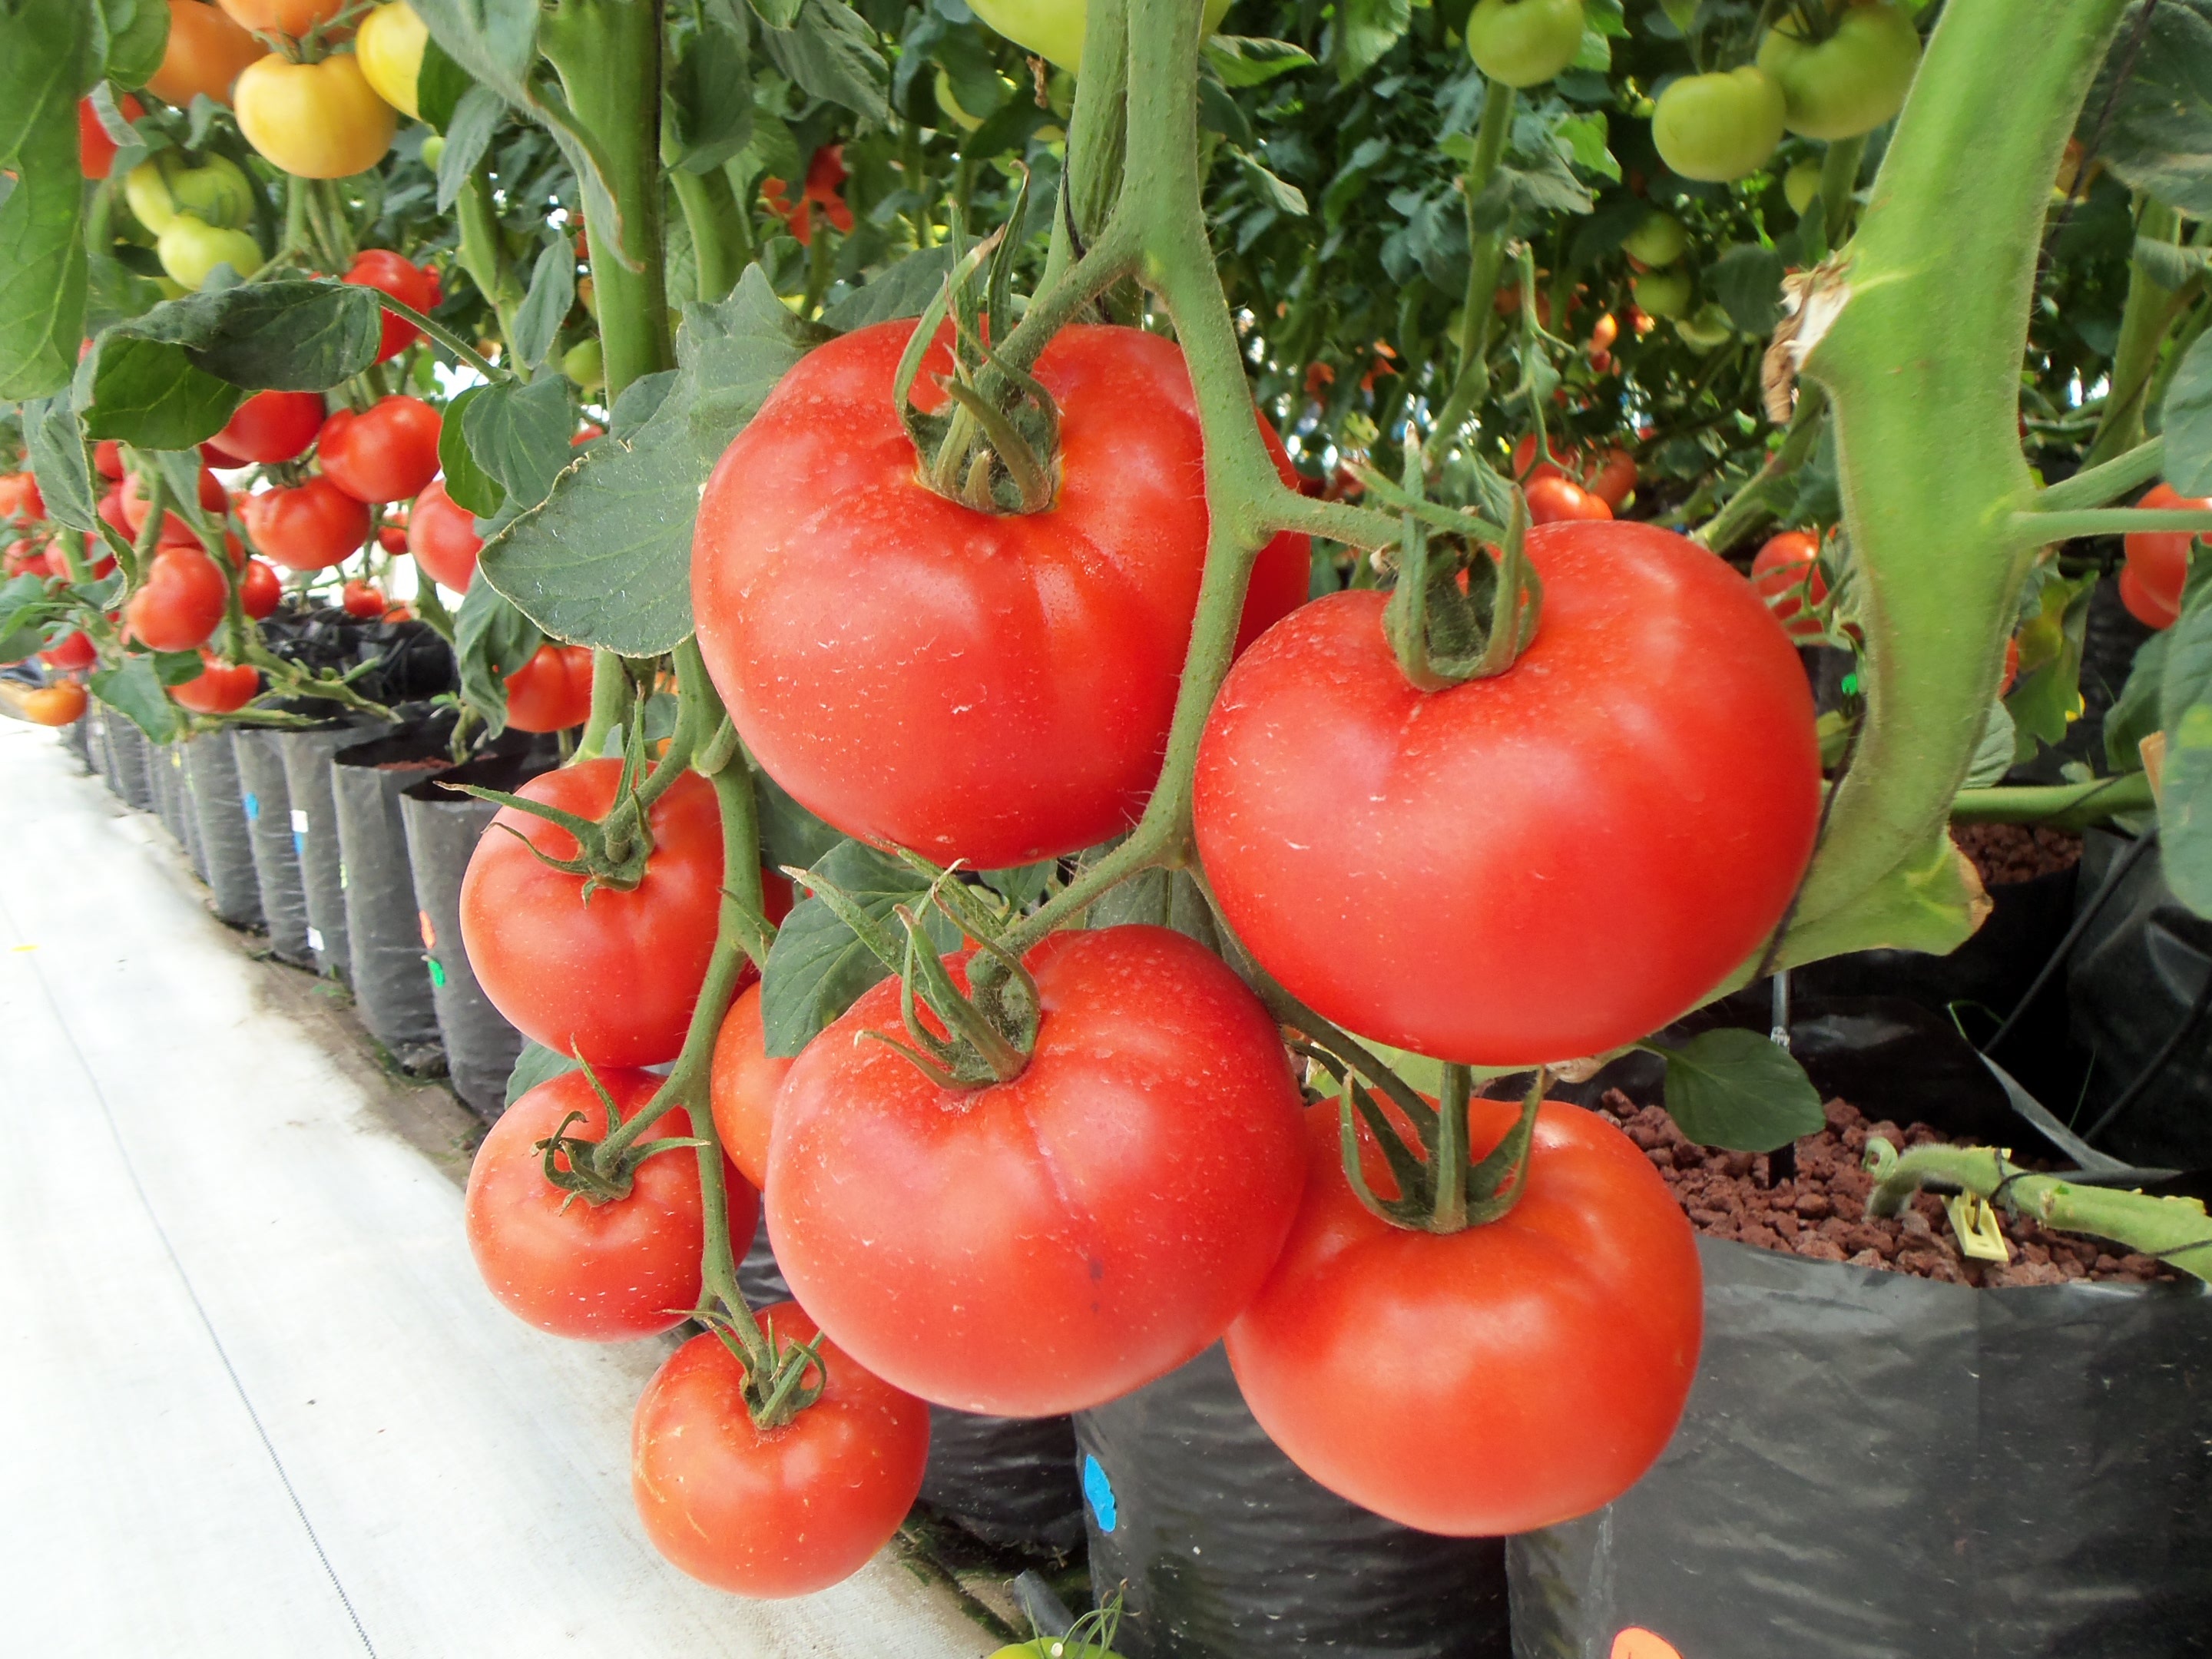
nature, plant, field, fruit, round, orchard, food, green, pepper, red, produce, vegetable, healthy, greenhouse, tomato, vegetables, tomatoes, network, flowering plant, hydroponics, tomatoe, green hause, land plant, potato and tomato genus